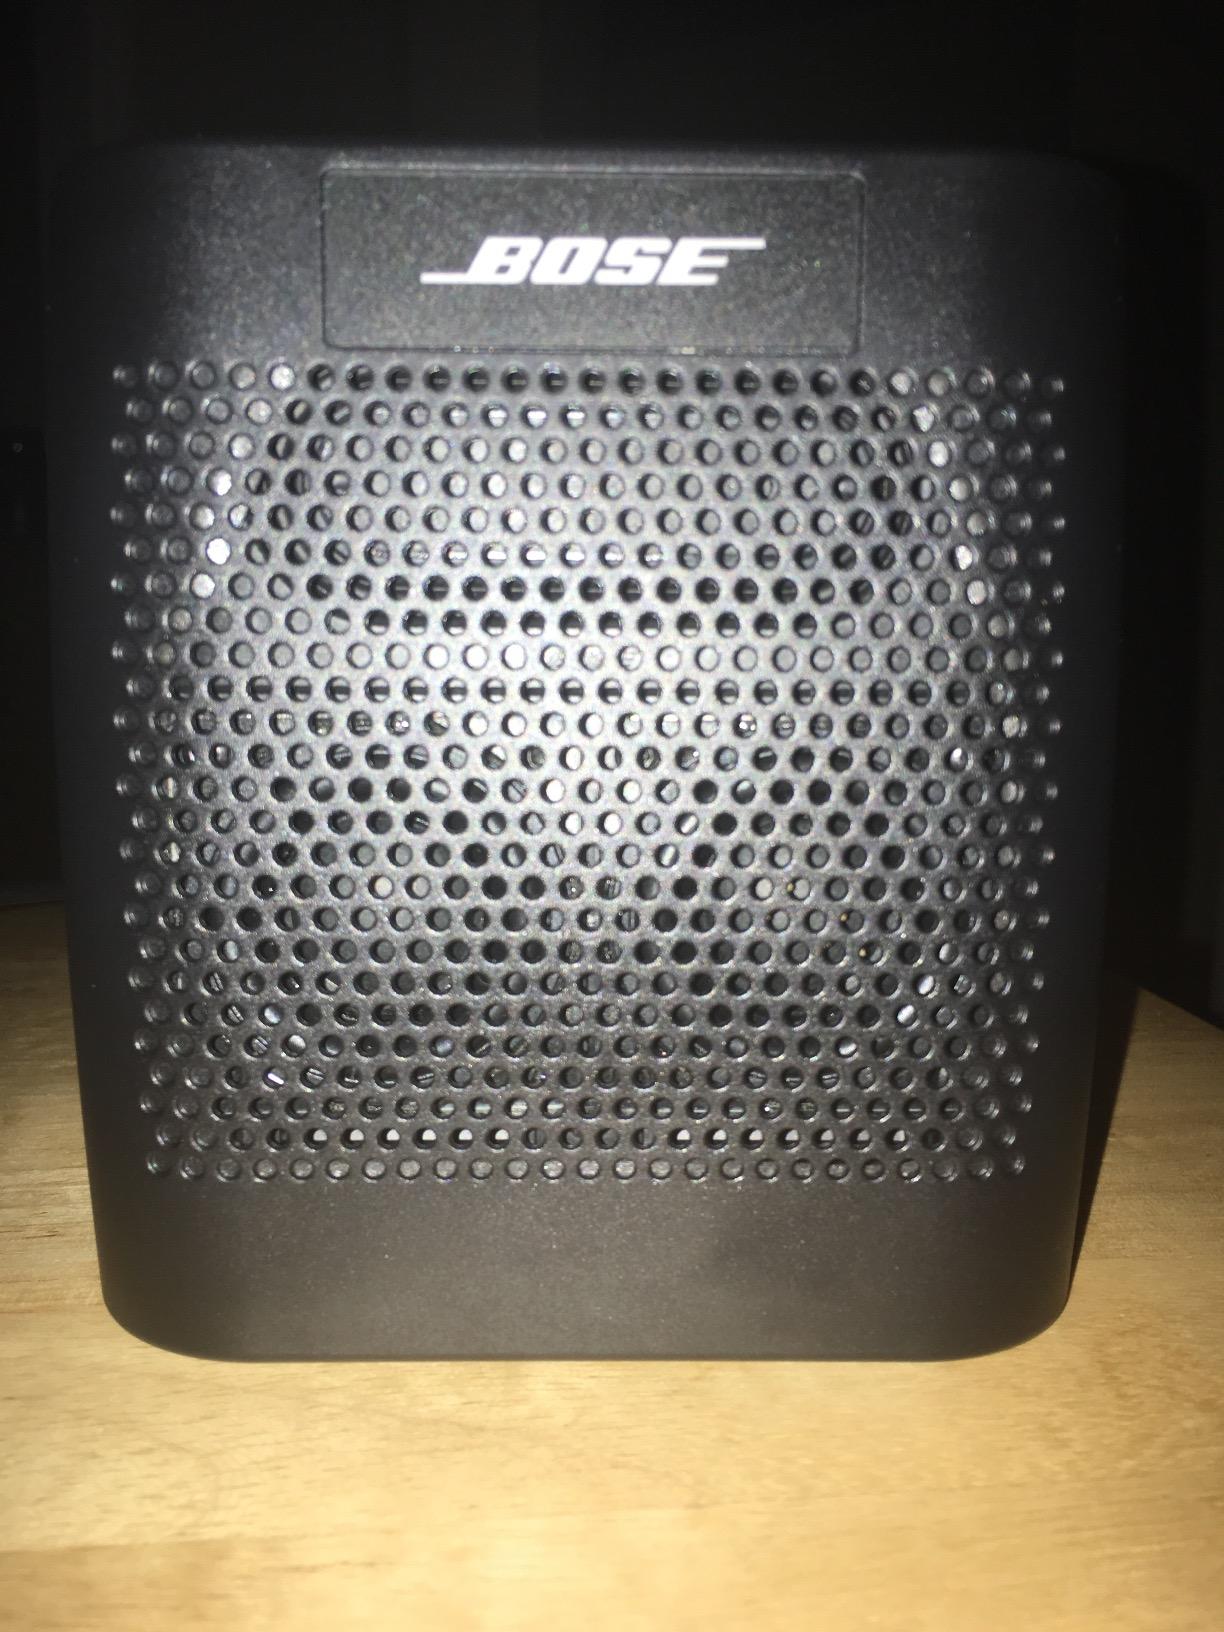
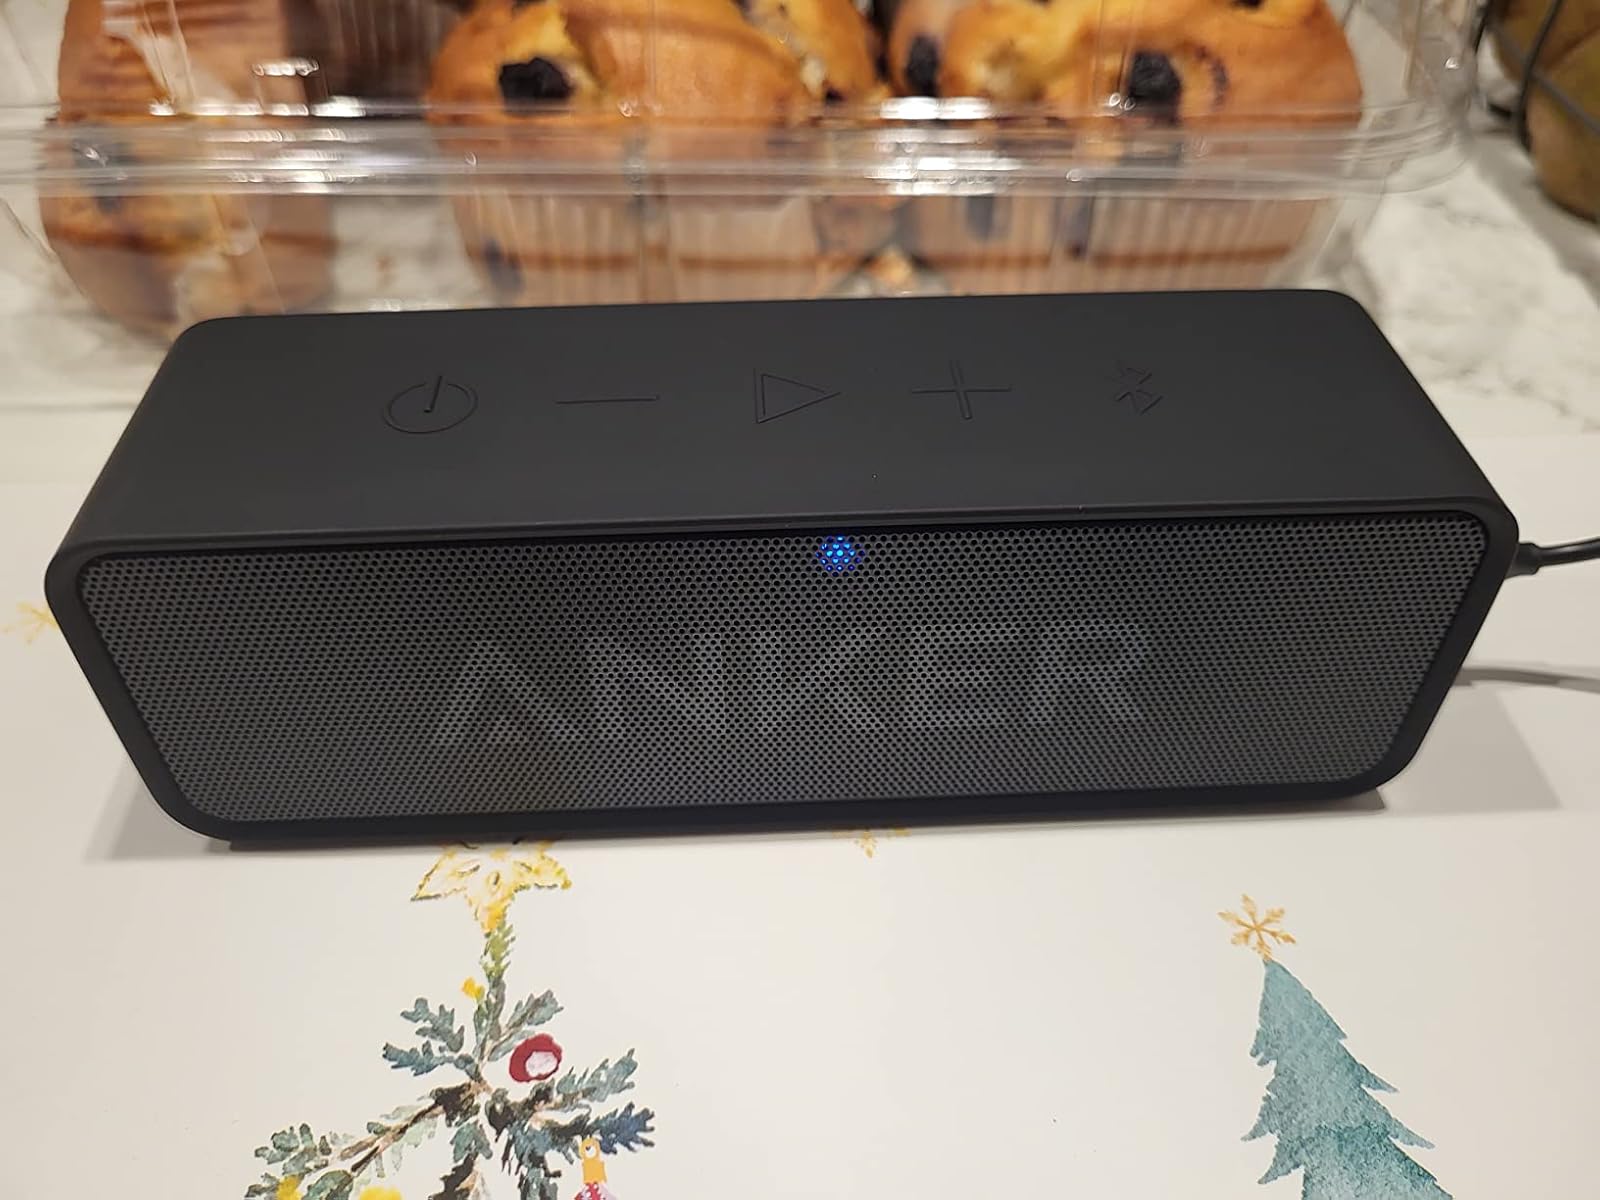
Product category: speaker
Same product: no